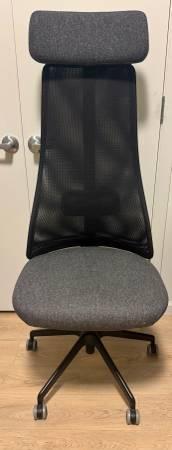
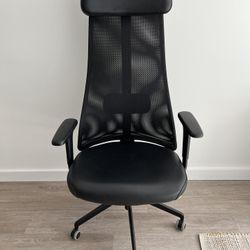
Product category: items_chair
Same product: yes